Nemipteridae

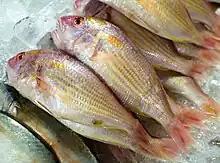
Ornate threadfin bream ("Nemipterus hexodon") is often eaten deep-fried in Thai cuisine

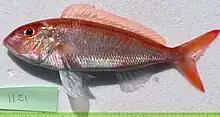
Fork-tailed threadfin bream ("Nemipterus furcosus") from off New Caledonia

Nemipteridae species are characterised by having a continuous dorsal fin which is supported by 10 spines and 9 soft rays while the anal fin is supported by 3 spines and 7 or 8 soft rays. In some species there is long filament growing out of the upper lobe of the caudal fin. Some species, especially in "Scolopsis" are protogynous hermaphrodites. These fishes vary in size from the redfin dwarf monocle bream ("Parascolopsis boesemani"), with a maximum published standard length of , to the monogrammed monocle bream ("Scolopsis monogramma") which has a maximum published total length of .